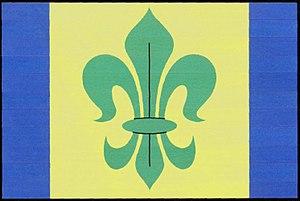
Čerňovice est une commune du district de Plzeň-Nord, dans la région de Plzeň, en Tchéquie. Sa population s'élevait à 206 habitants en 2019.